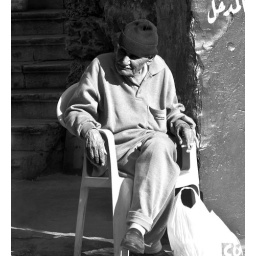
An old man sitting on the street in Beirut - I guess he's lived through ALOT